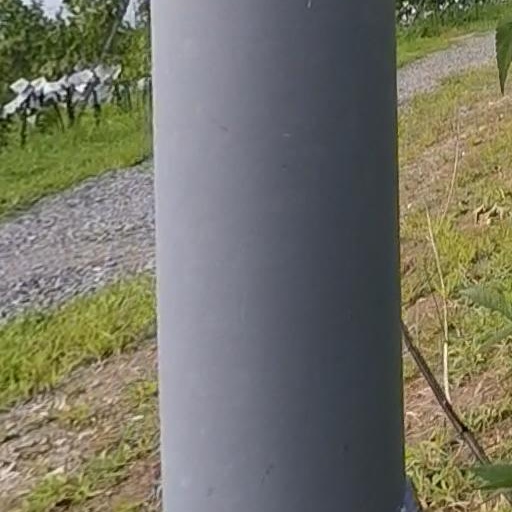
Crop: grape